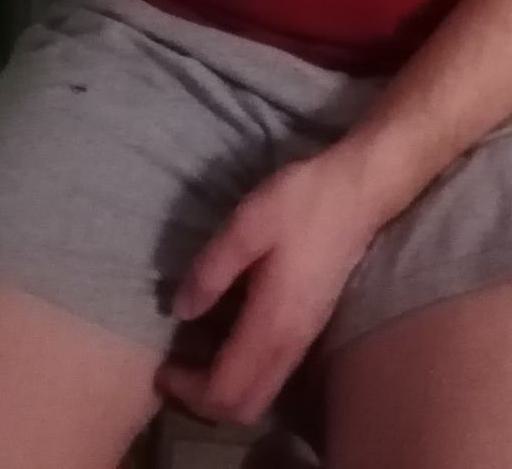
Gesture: no_gesture